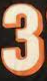
Number: 3